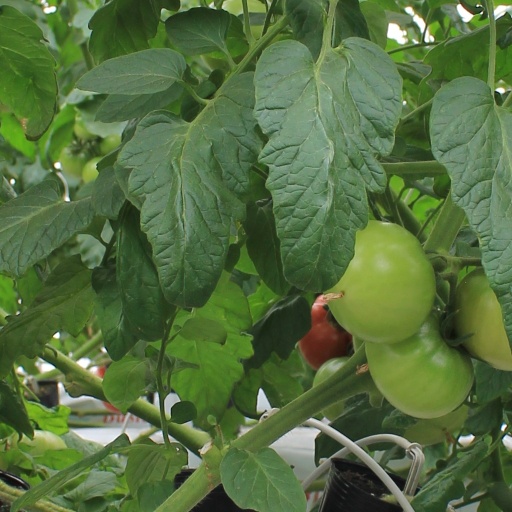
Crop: tomato